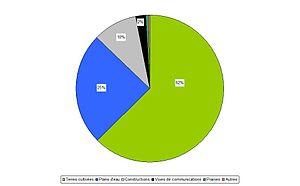
Occupation des sols dans le xian de Funing (Jiangsu, Chine)
Le xian de Funing est un district administratif de la province du Jiangsu en Chine. Il est placé sous la juridiction de la ville-préfecture de Yancheng.